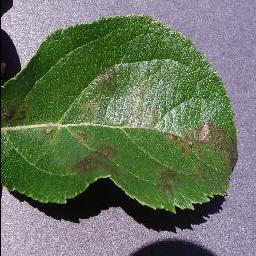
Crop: apple
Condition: scab